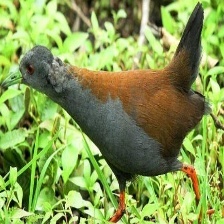
Species: BLACK TAIL CRAKE
Scientific name: AMAURORNIS BICOLOR